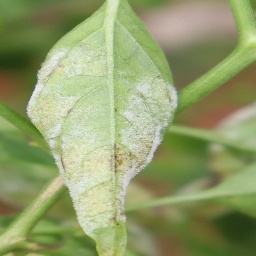
Label: powdery mildew